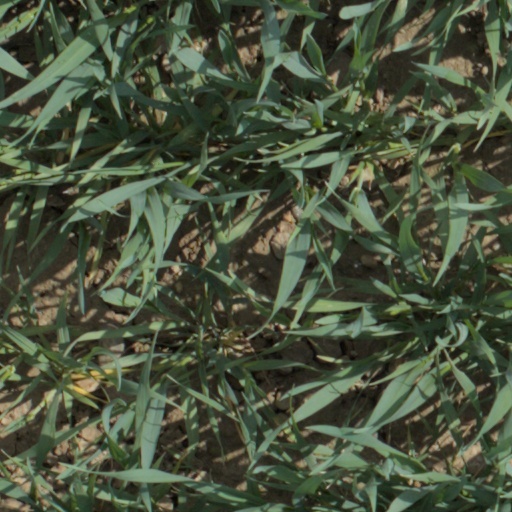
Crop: wheat